Thea Queen

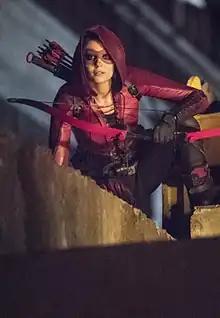
Willa Holland as Thea Dearden Queen on "Arrow" in her Speedy costume

Thea Dearden Queen, also known as Speedy, is a fictional character portrayed by Willa Holland on The CW television series "Arrow", created by Greg Berlanti, Marc Guggenheim, and Andrew Kreisberg. She is the maternal half-sister of series protagonist Oliver Queen / Green Arrow. Although an original creation to the series, she adopts elements from the DC Comics superhero Mia Dearden / Speedy, created by writer Kevin Smith and artist Phil Hester.